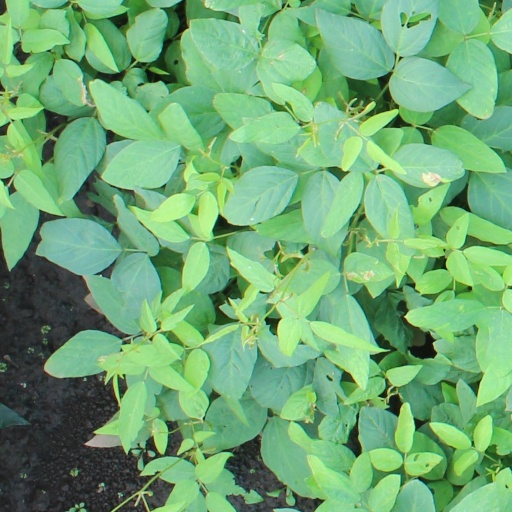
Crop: soybean